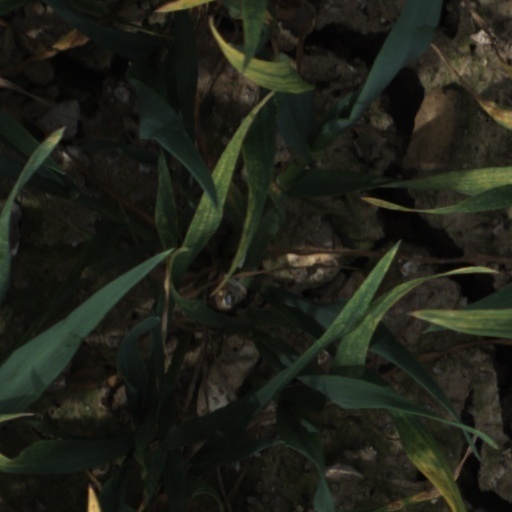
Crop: wheat